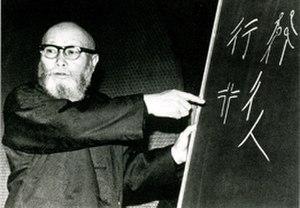
Dōshin Sō ou Nakano Michiomi, ultra-nationaliste japonais, membre de la société du Dragon noir et artiste martial.